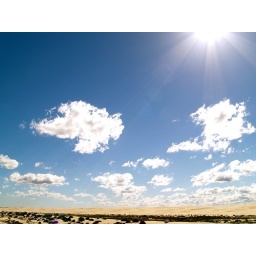
skies above stockton sand dunes at birubi beach in anna bay, april 2006